The Pawnbroker (film)

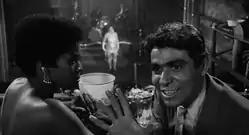
Thelma Oliver and Jaime Sánchez meet with hoodlums at a night club

The film was shot in New York City, mainly on location and with minimal sets, in the fall of 1963. Much of the filming took place on Park Avenue in Harlem, where the pawnbroker shop was set at 1642 Park Avenue, near the intersection of Park Avenue and 116th Street. Scenes were also filmed in Connecticut, Jericho, New York, and Lincoln Center (with both interior and exterior shots of the Lincoln Towers apartments which were new at the time).